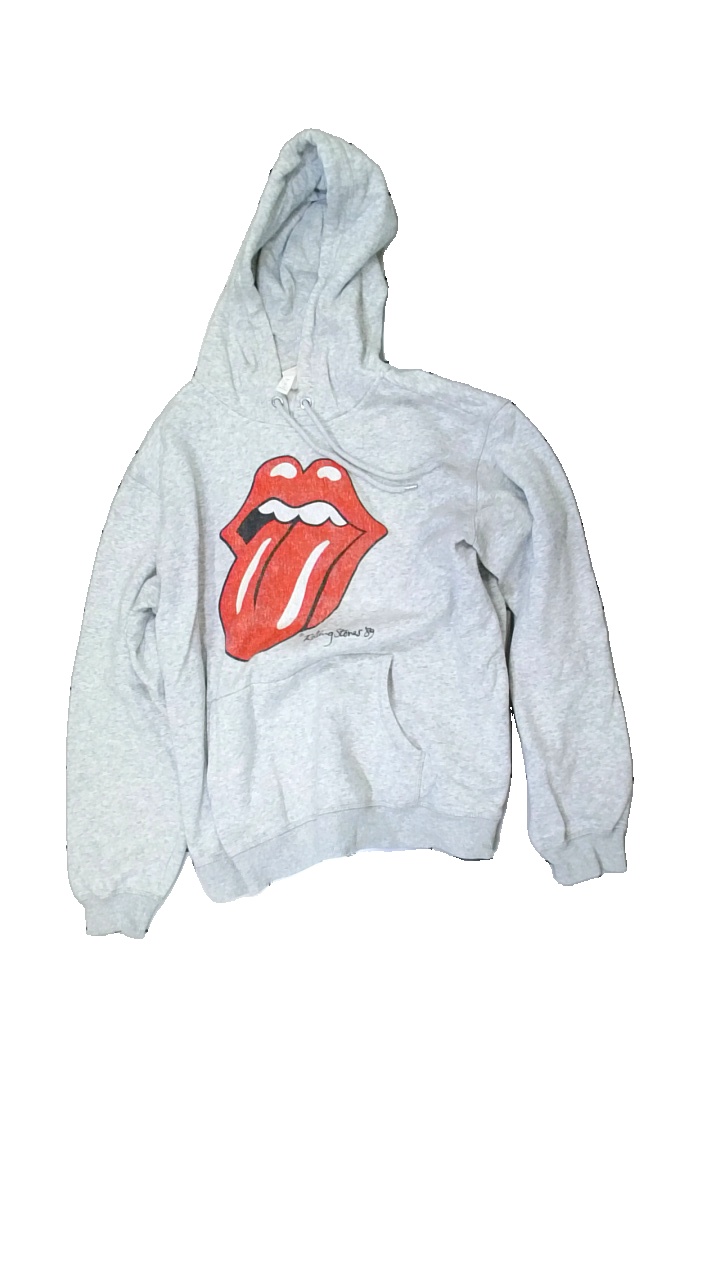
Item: Hoodie (Unisex)
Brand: Logg (h&m)
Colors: Red, Grey
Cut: Regular
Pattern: Other
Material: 82% cotton, 18% polyester
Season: All
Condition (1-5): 3
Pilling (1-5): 2
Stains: Minor
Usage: Export
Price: <50